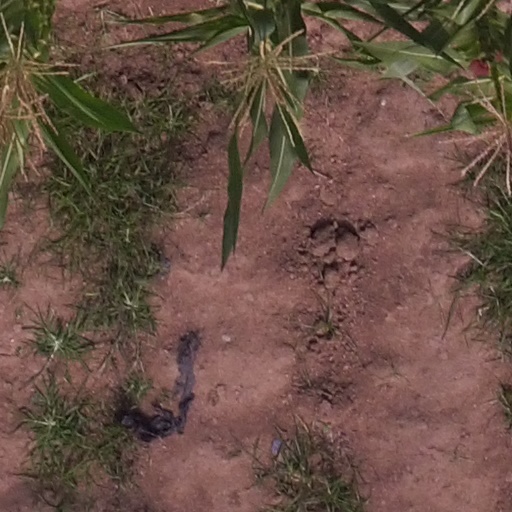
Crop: maize; corn